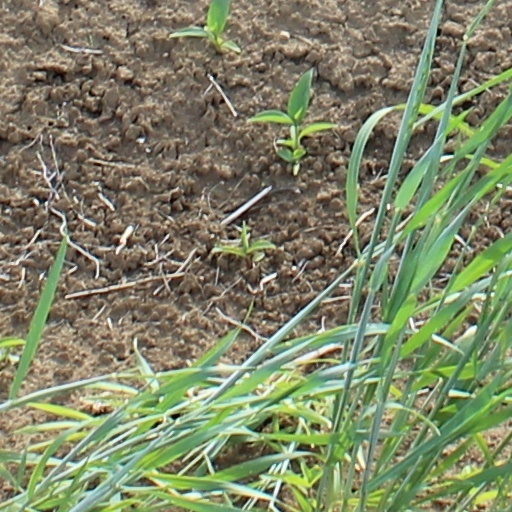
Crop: wheat